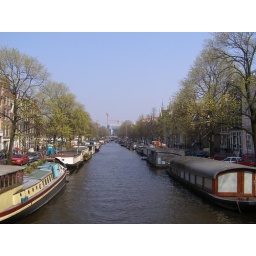
View north along the Prinsengracht canal from the Prinsensluis bridge along the Prinsenstraat street in Amsterdam.